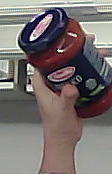
Product: barilla_pomodoro